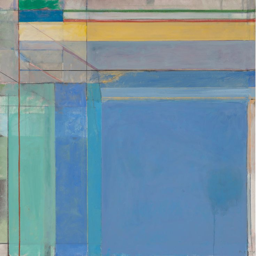
painting on the threshold : painting artist on painting artist and educational institution campus